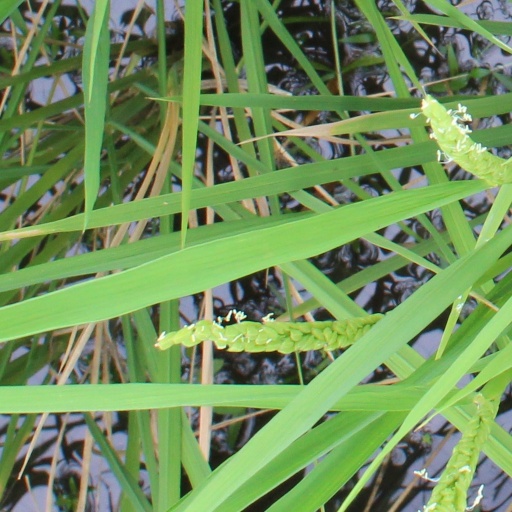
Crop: rice